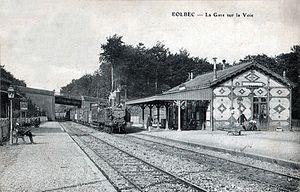
Intérieur de la gare de Bolbec vers 1900.
La gare de Bolbec-Ville est une gare ferroviaire française de la ligne de Bréauté - Beuzeville à Gravenchon-Port-Jérôme, située sur le territoire de la commune de Bolbec, dans le département de la Seine-Maritime en région Normandie.